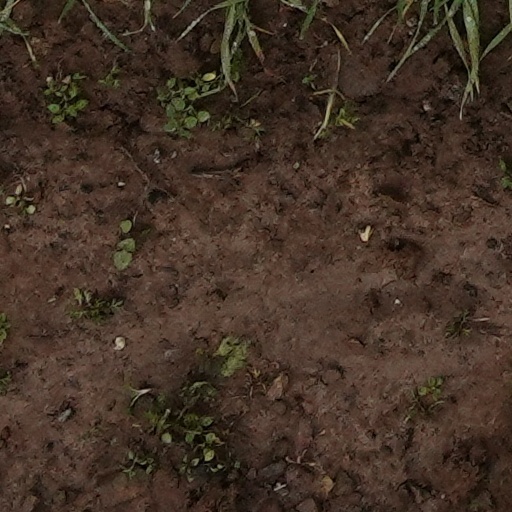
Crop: wheat